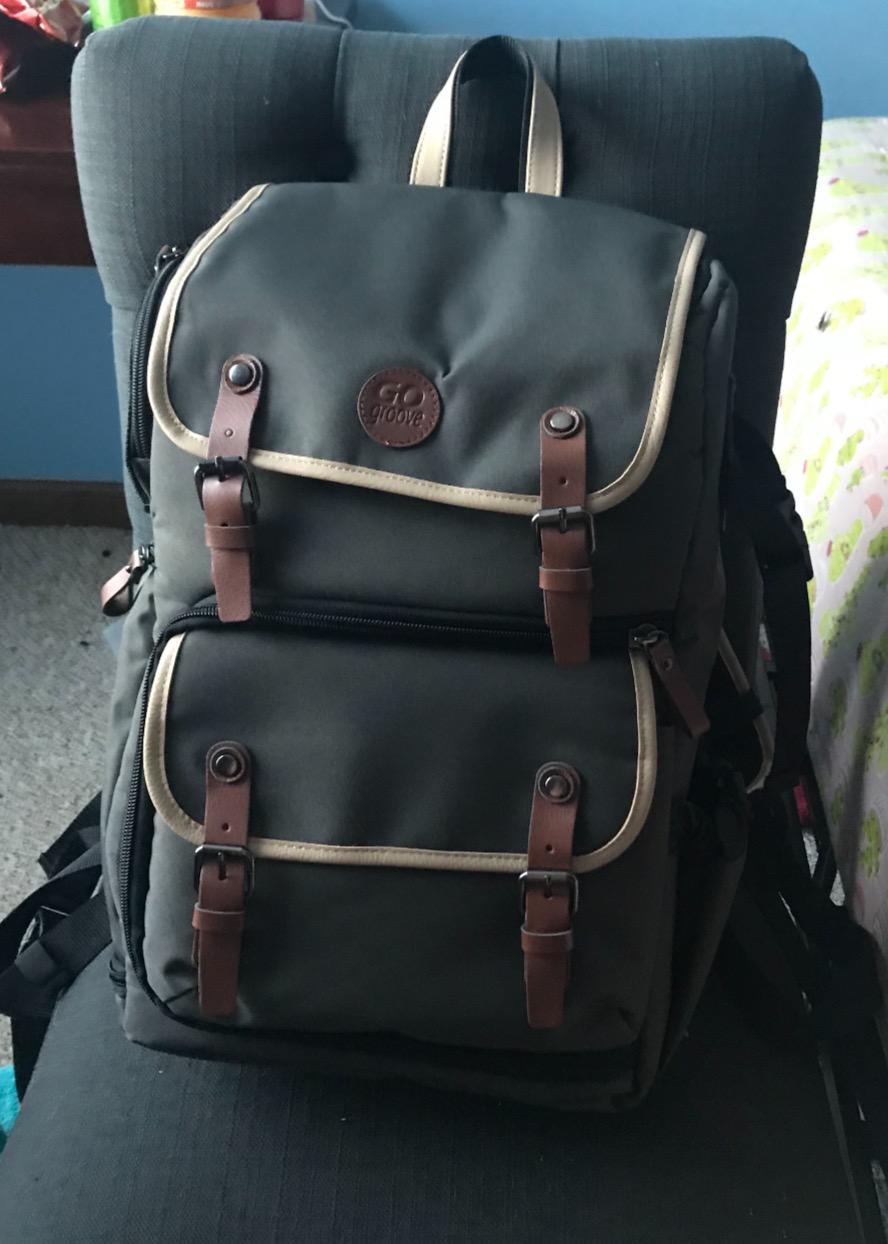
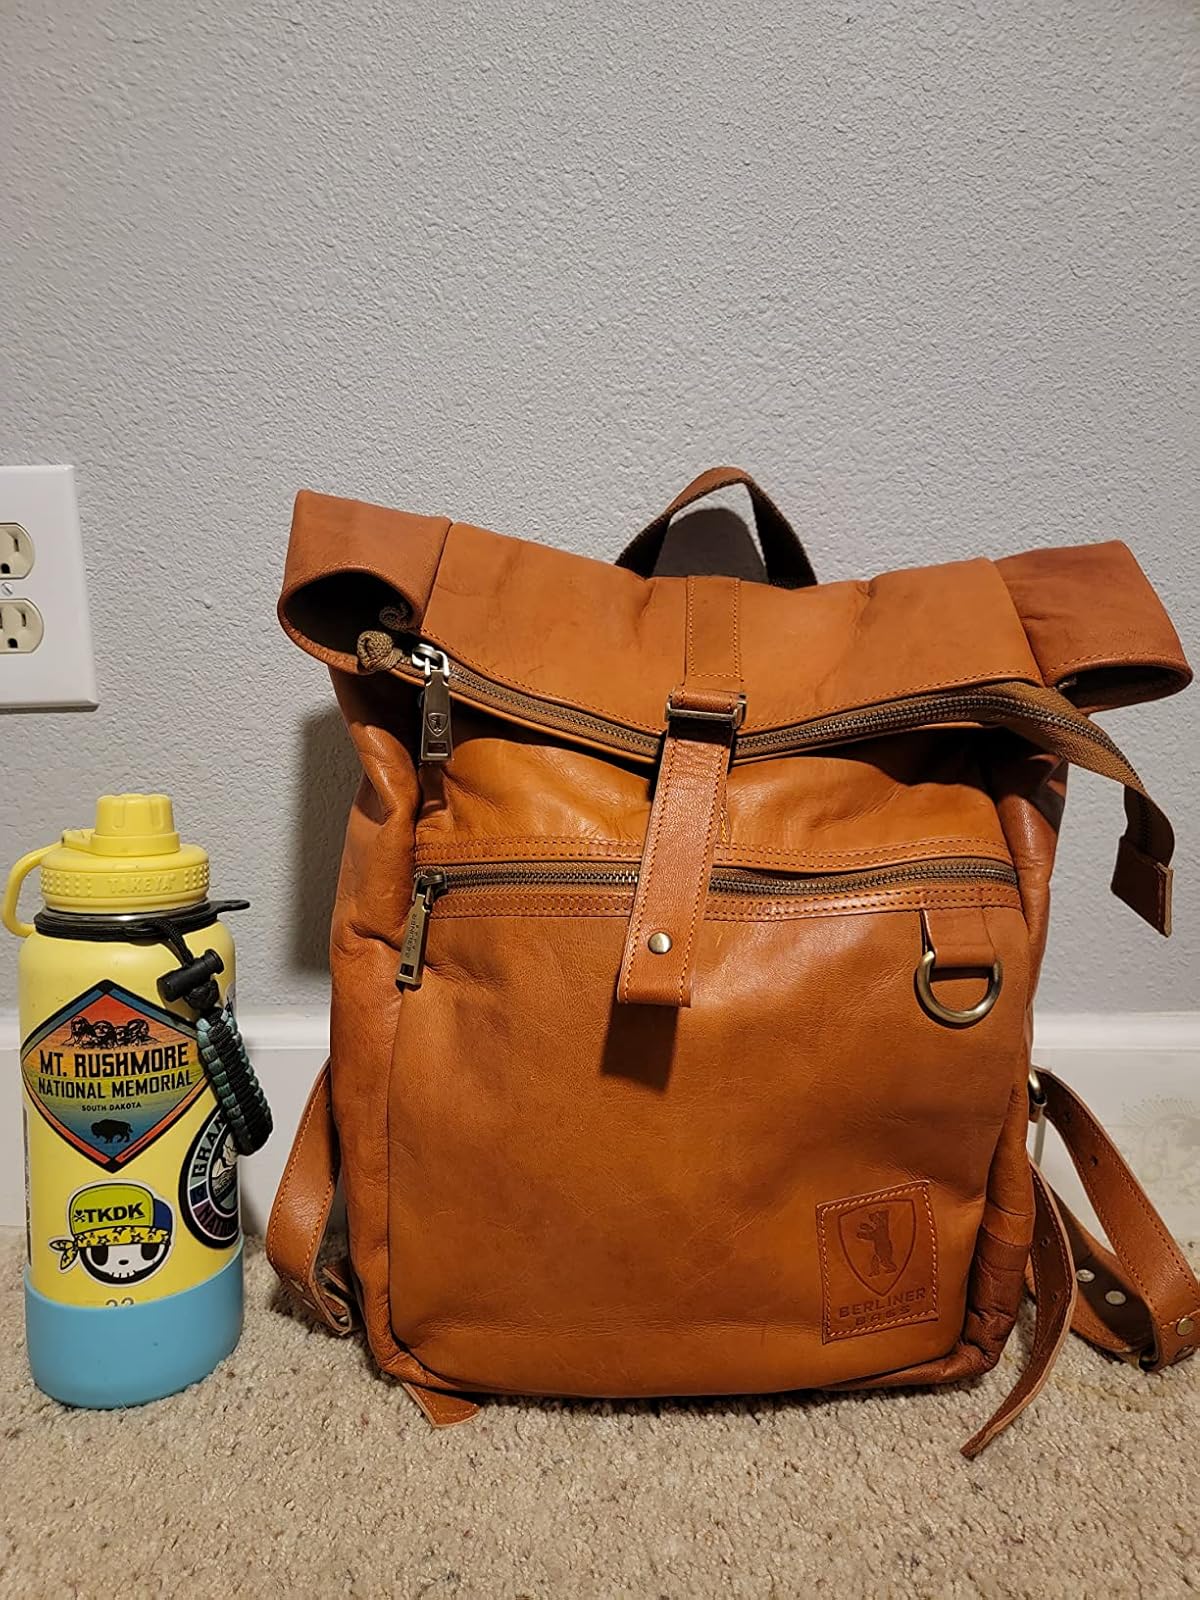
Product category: bag
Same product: no